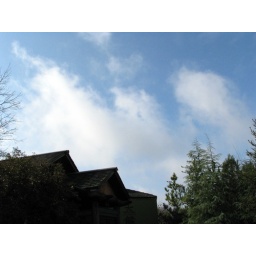
blue skies over the panda house